Winterthur–Romanshorn railway

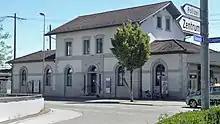
Weinfelden station

Weinfelden station has been a railway junction since 1911, when, the "Mittelthurgaubahn" company opened the Wil–Kreuzlingen railway. The company established its depot here and its line crosses the Winterthur–Romanshorn line.